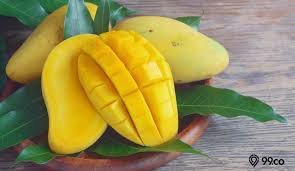
Label: Mango